Leland Hayward

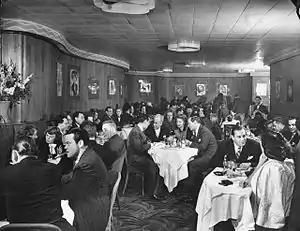
Margaret Sullavan and Leland Hayward among the patrons of the Stork Club in New York City (November 1944)

In her 1977 memoir, "Haywire," Hayward's daughter Brooke recounts in detail the family's thoroughly dysfunctional dynamics.